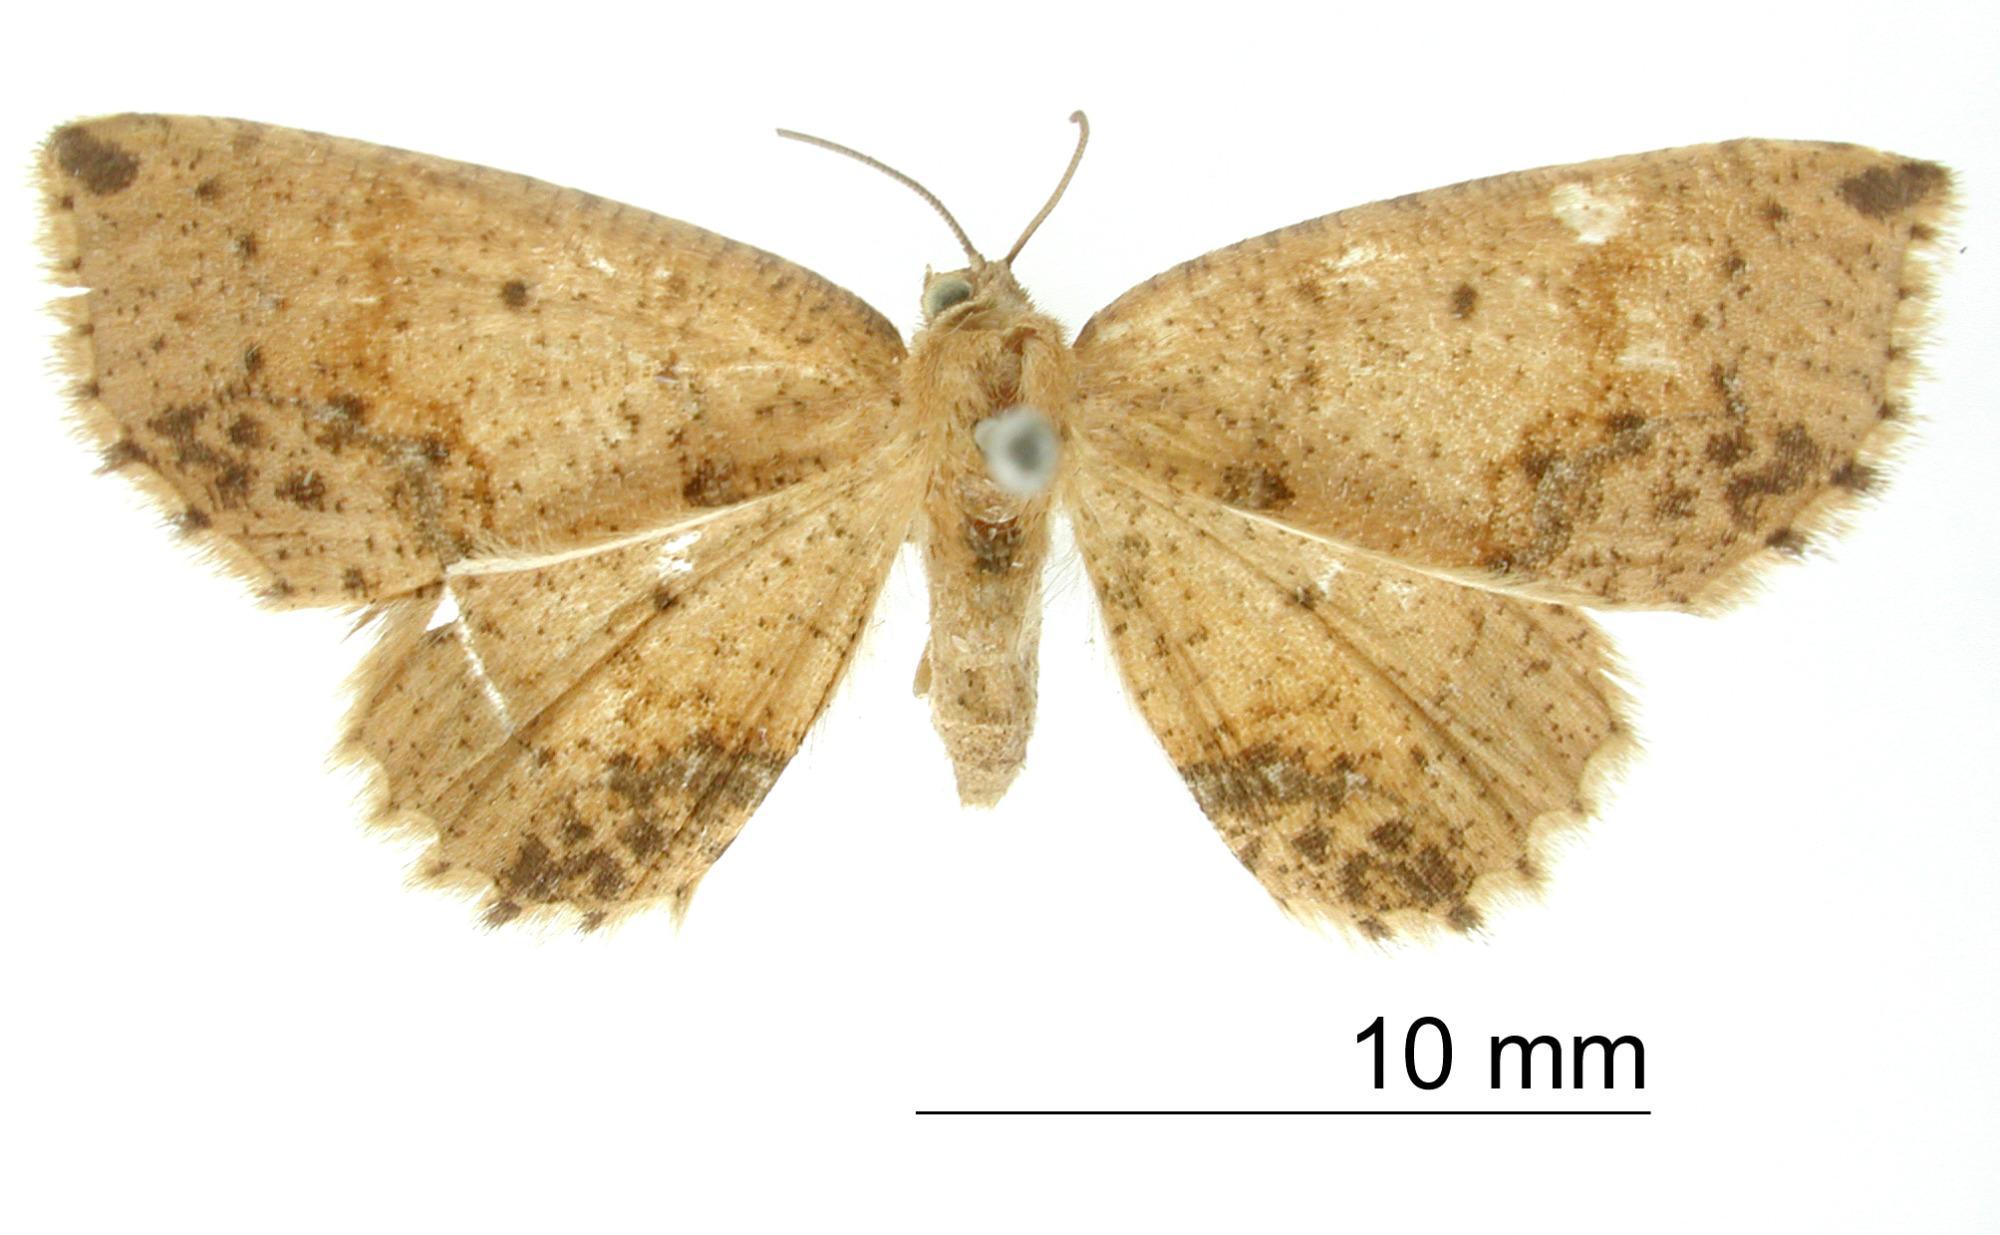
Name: Isochromodes bellona
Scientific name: Isochromodes bellona Schaus, 1912
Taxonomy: Animalia, Arthropoda, Insecta, Lepidoptera, Geometridae, Ennominae
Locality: Juan Vinas, Costa Rica, Costa Rica